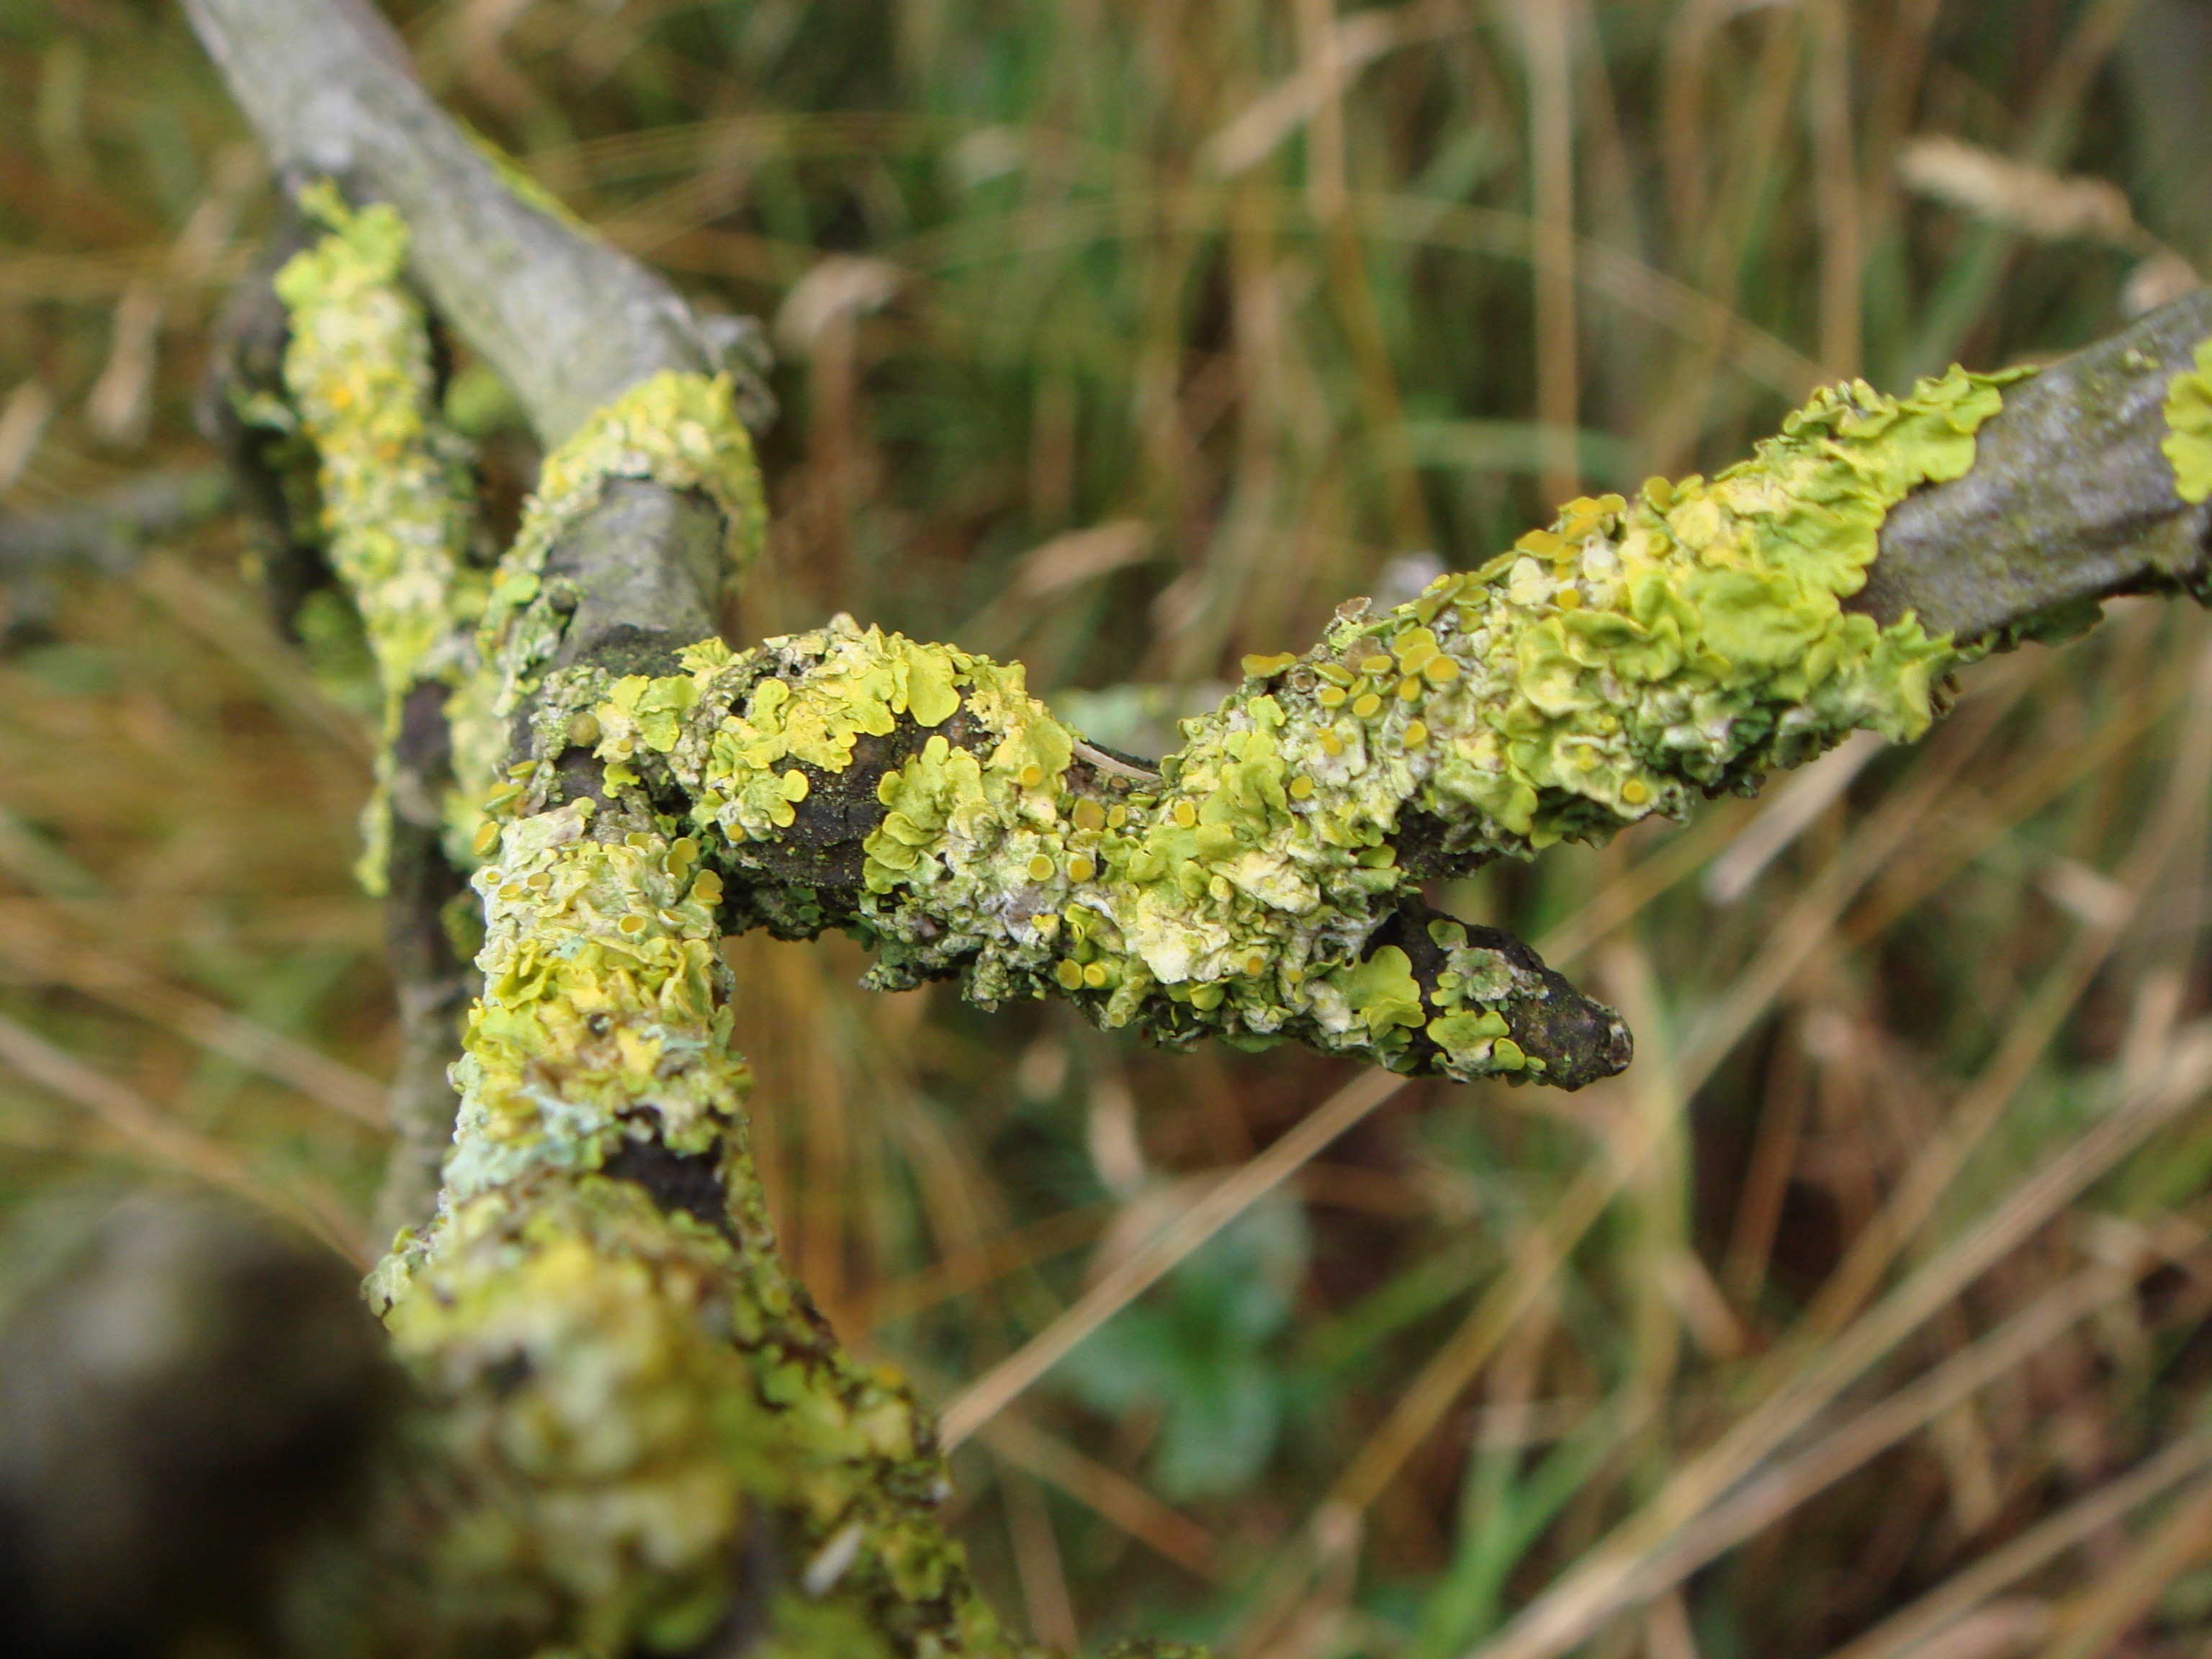
tree, nature, branch, plant, leaf, flower, moss, log, food, green, produce, crop, agriculture, flora, weave, lichen, shrub, macro photography, flowering plant, woody plant, land plant